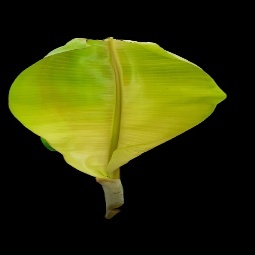
Label: Sulphur